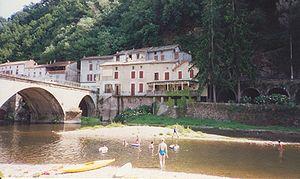
Le Viaur est une rivière du sud de la France qui coule dans les départements de l'Aveyron, du Tarn et de Tarn-et-Garonne. C'est un affluent de l'Aveyron en rive gauche, donc un sous-affluent de la Garonne par l'Aveyron, puis par le Tarn.